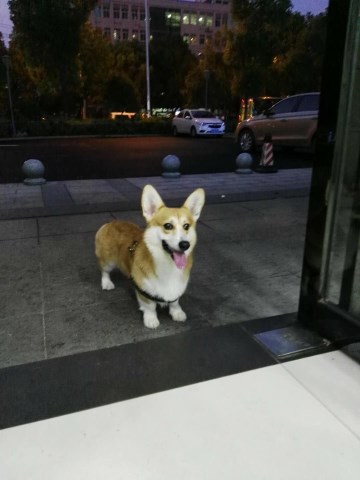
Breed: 2909-n000116-Cardigan